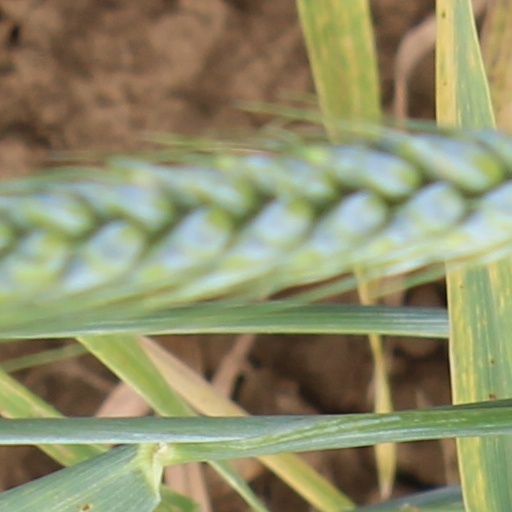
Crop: wheat